Salmson AD.3

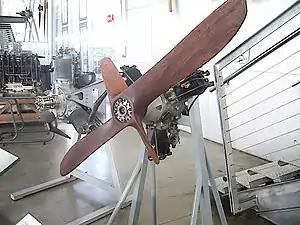
Preserved Salmson 3 Ad engine at the Deutsches Museum Flugwerft Schleissheim

The Salmson AD.3 or Salmson 3 Ad was a French designed, three-cylinder, air-cooled radial aero engine. It was also produced by British Salmson in Great Britain during the 1920s.